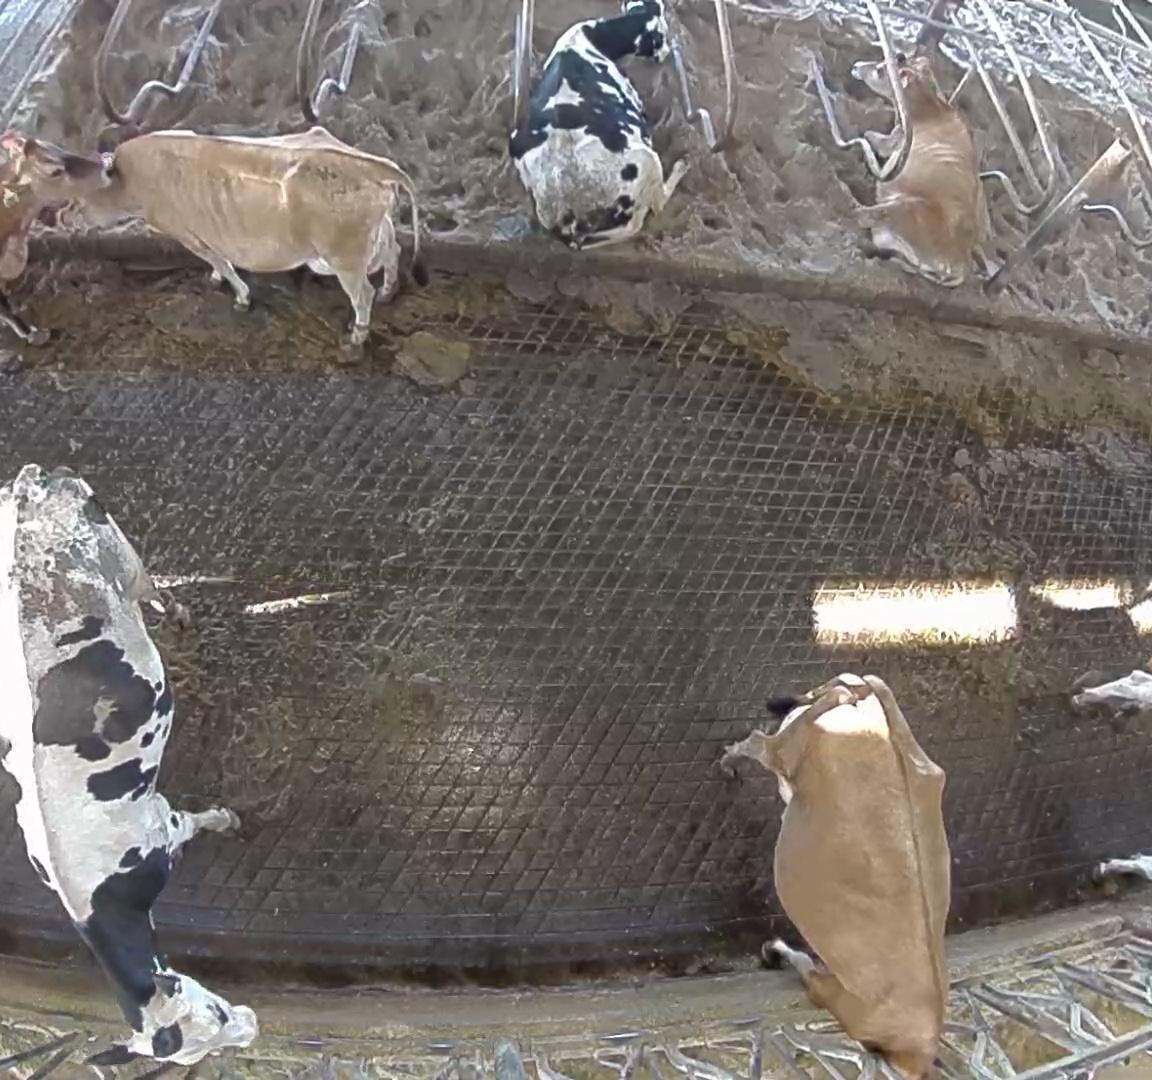
Number of cows: 8